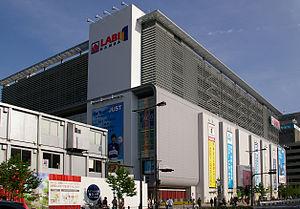
Yamada-Denki Co., Ltd. est l'une des plus grandes chaines de magasins d'électronique au Japon. Certains des magasins de la chaîne vendent néanmoins d'autres produits comme des livres.